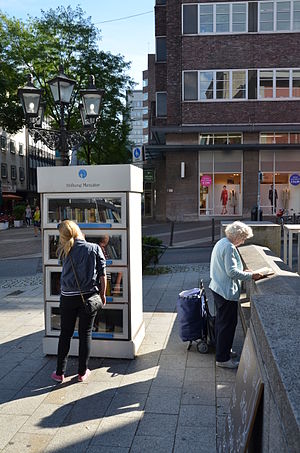
Bogbørs
Bogbørs i Essen, Tyskland
En bogbørs eller et offentligt bogskab er et skab eller andet møbel hvor man frit kan tage eller aflevere bøger uden de formaliteter som bruges på almindelige biblioteker. Udendørs bogbørser er normalt robuste, vejrbestandige skabe som er tilgængelige døgnet rundt. Bogbørser kan også være placeret i offentligt tilgængelige bygninger, og de kan så for eksempel være en simpel bogreol og kun være tilgængelige i bestemte tidsrum.